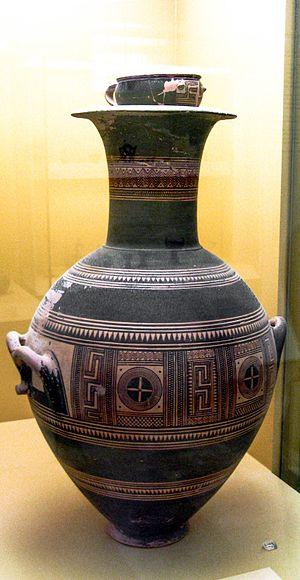
La peinture de la Grèce antique couvre toute la période de la Grèce antique, depuis l'âge du bronze, puis les époques archaïque, classique et hellénistique. Sur cette longue durée, du Xᵉ au Iᵉʳ siècle avant l'ère commune, elle s'est métamorphosée sous toutes les formes qu'elle a prises, qu'il s'agisse de la peinture sur céramique — qui demeure la partie la mieux conservée de cette pratique artistique — sur panneaux ou murale et parfois sur stèles. La peinture grecque n'est donc pas confinée au support bi-dimensionnel, puisque l'essentiel se trouve sur des céramiques, avec, pour chacune, un volume particulier sur lequel la peinture s'inscrit et avec des petits reliefs qui, parfois, la complètent.